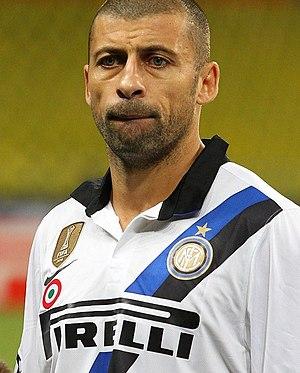
Walter Samuel est un footballeur international argentin né le 23 mars 1978 à Firmat. Il a évolué au poste de défenseur central.